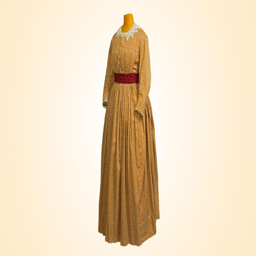
a cotton dress for person .